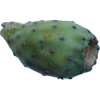
Label: cactus_fruit_green